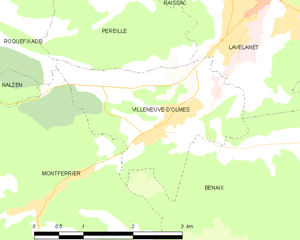
Carte des communes françaises: Villeneuve-d'Olmes